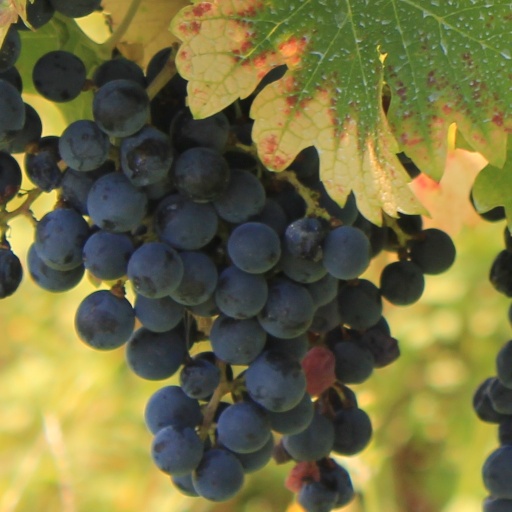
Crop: grape